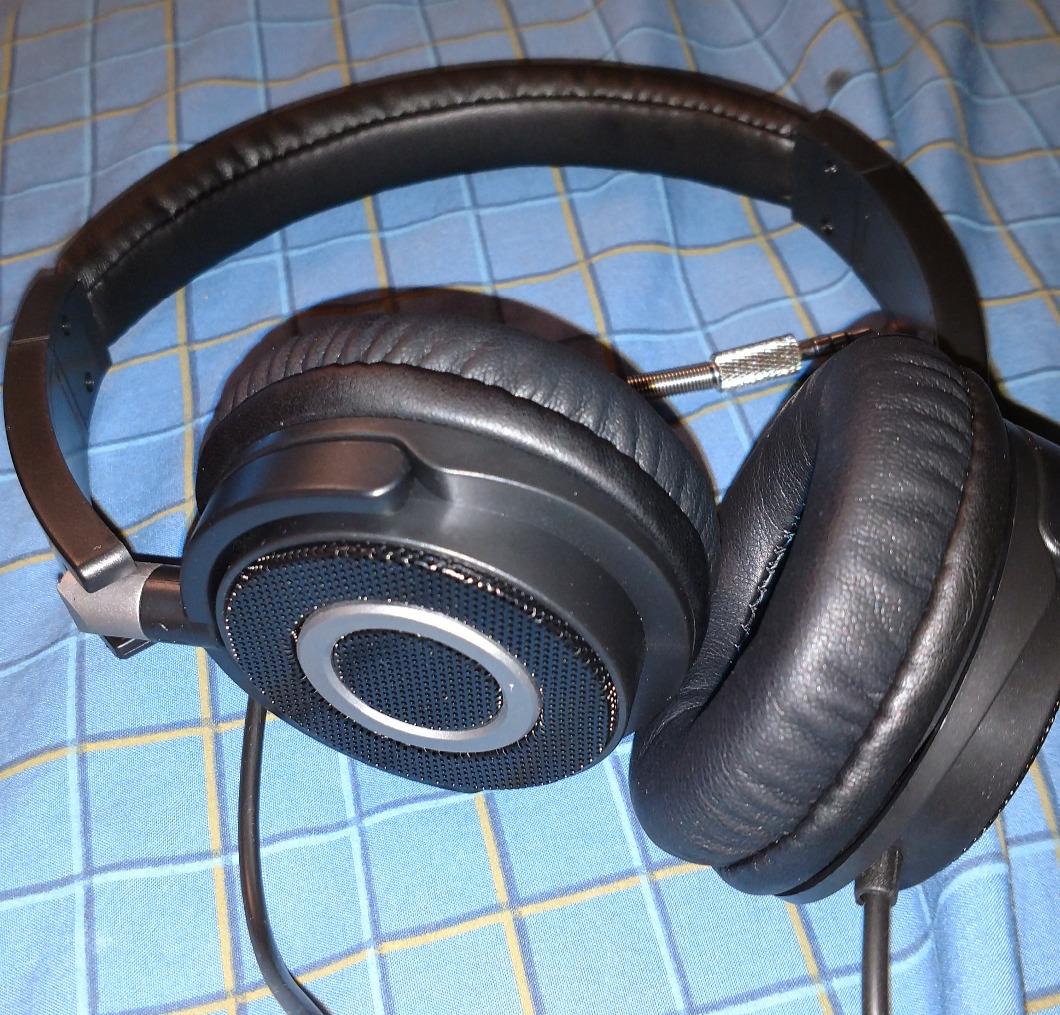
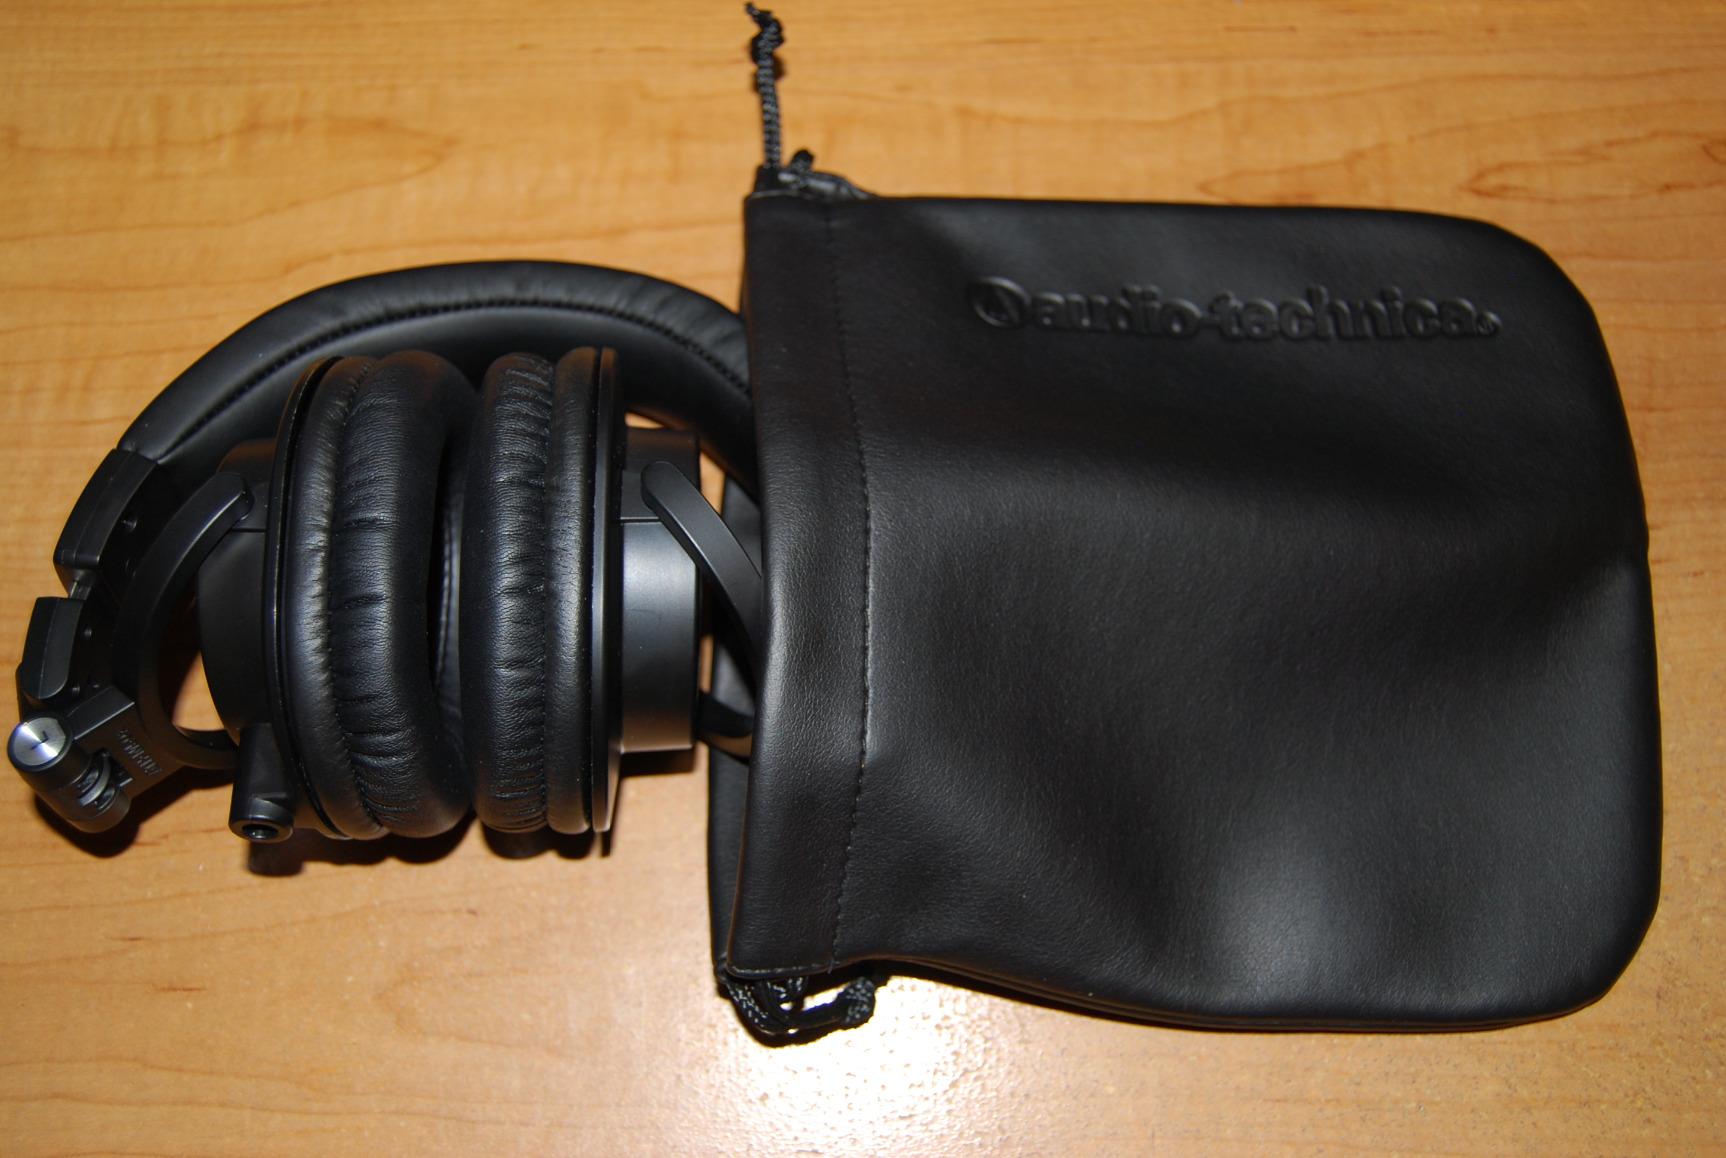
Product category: headphones
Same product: no